Matías Laba

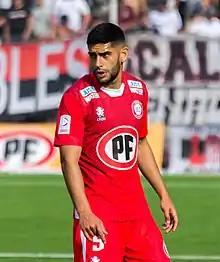
Laba with Unión La Calera in 2019

Matías Alejandro Laba (born 11 December 1991) is an Argentine footballer who plays as a midfielder for Defensores de Belgrano.